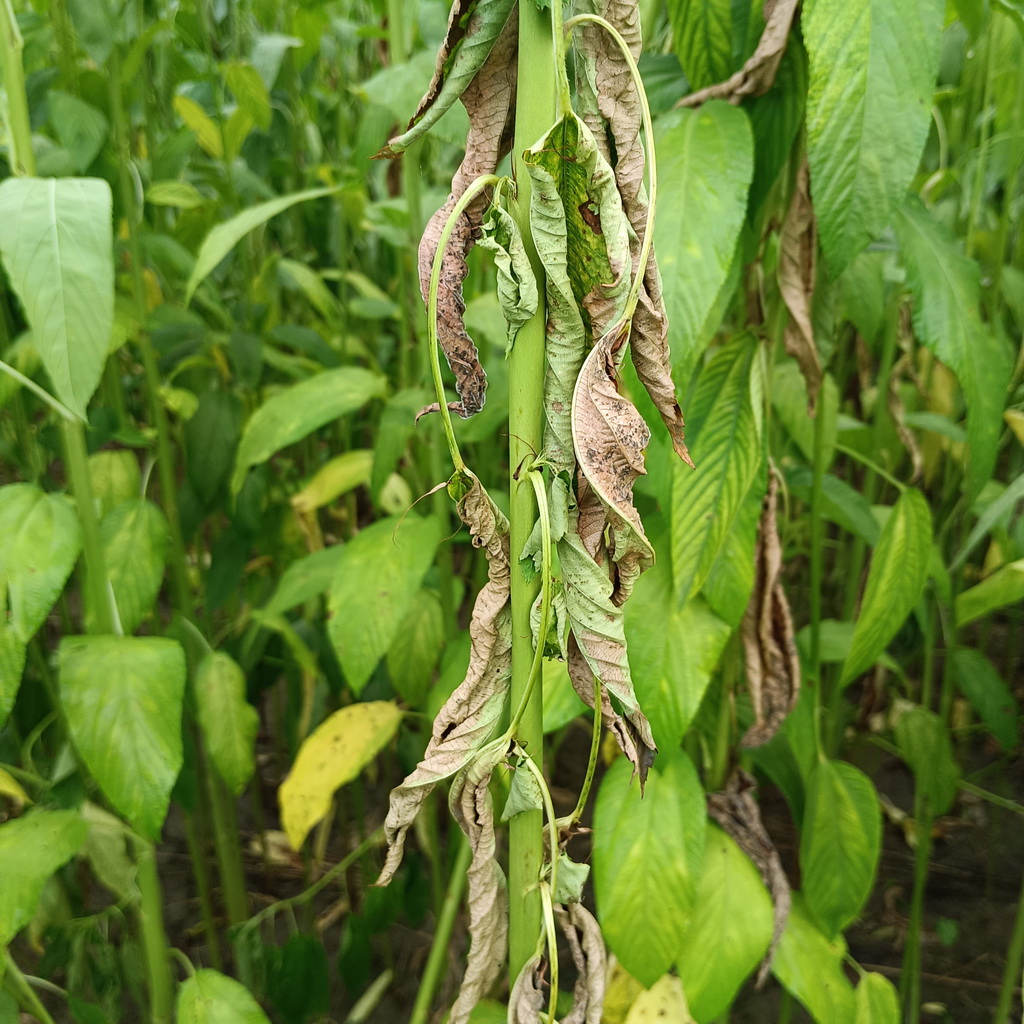
Label: Dieback